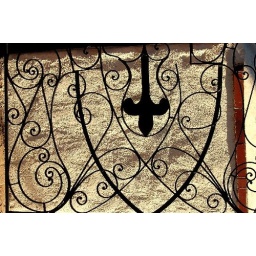
fence against a stucco wall